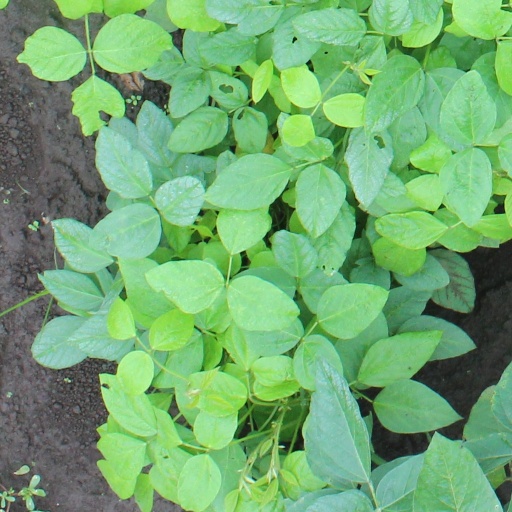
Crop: soybean